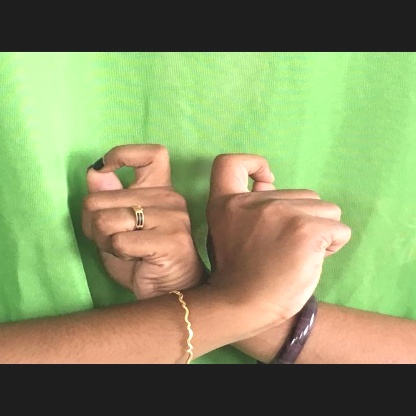
Mudra: Berunda